Amelia Island affair

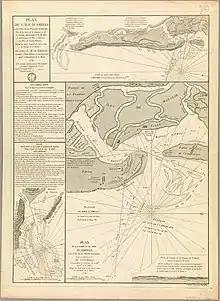
Nautical chart of Amelia Island, 1799

The Amelia Island affair was an episode in the history of Spanish Florida.